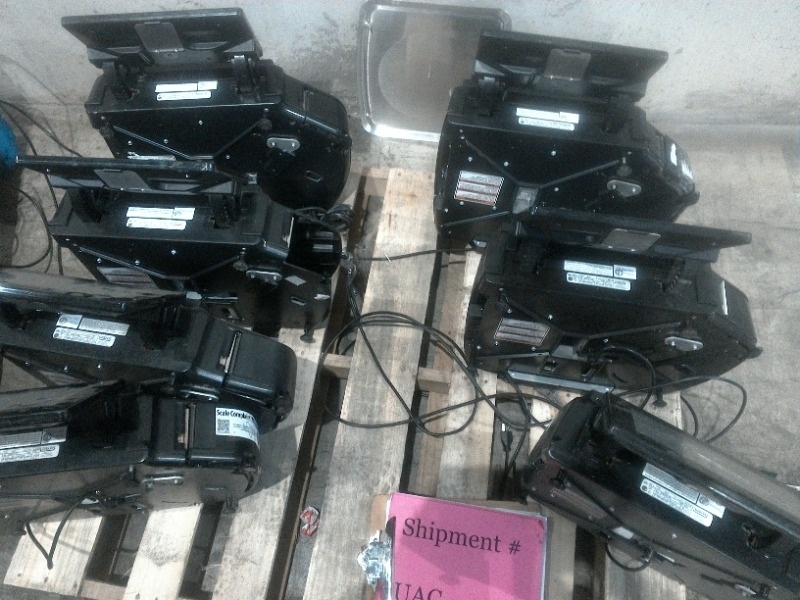
HOBART HTI (WITH BACK SCREEN) (3) , HOBART HTI DELI SCALE (WITHOUT BACK SCREEN) (4)  - Load #194323
Dallas, TX 1 Pallet Positions ITEM QTY HOBART HTI (WITH BACK SCREEN) 3 HOBART HTI DELI SCALE (WITHOUT BACK SCREEN) 4
Brand: WLR
Category: Business & Industrial > Retail > Money Handling > Cash Registers & POS Terminals